María Briceño

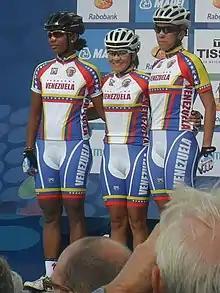
Briceño at the 2012 UCI Road World Championships

María Elena Briceño Jiménez (born 25 February 1985) is a Venezuelan road and track cyclist. She participated at the 2008 and 2012 UCI Road World Championships.